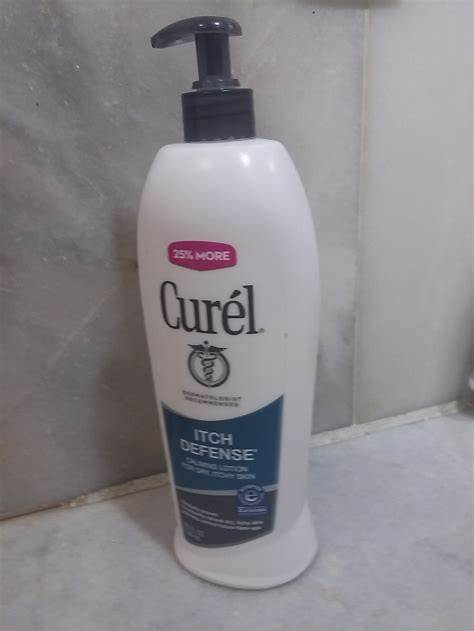
Waste category: plastic